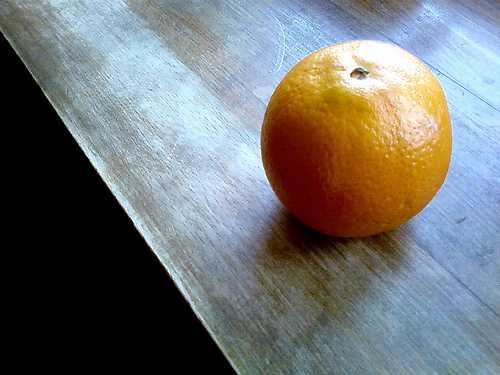
Label: Orange